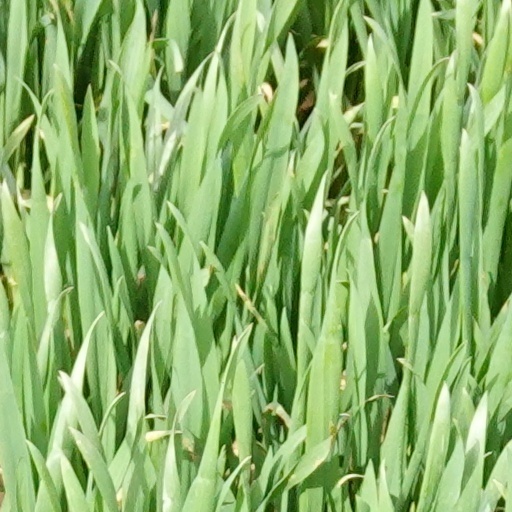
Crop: wheat